Sakath

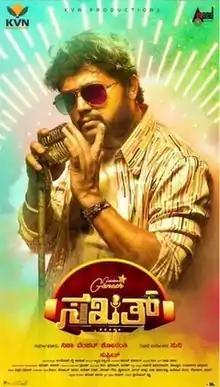
Film poster

Sakath is a 2021 Indian Kannada-language black comedy crime thriller film co-written and directed by Suni, and produced by KVN Productions. It stars Ganesh, Nishvika Naidu and Surbhi in the lead roles, and tells the story of a blind singer who becomes pivotal to solving a murder case.